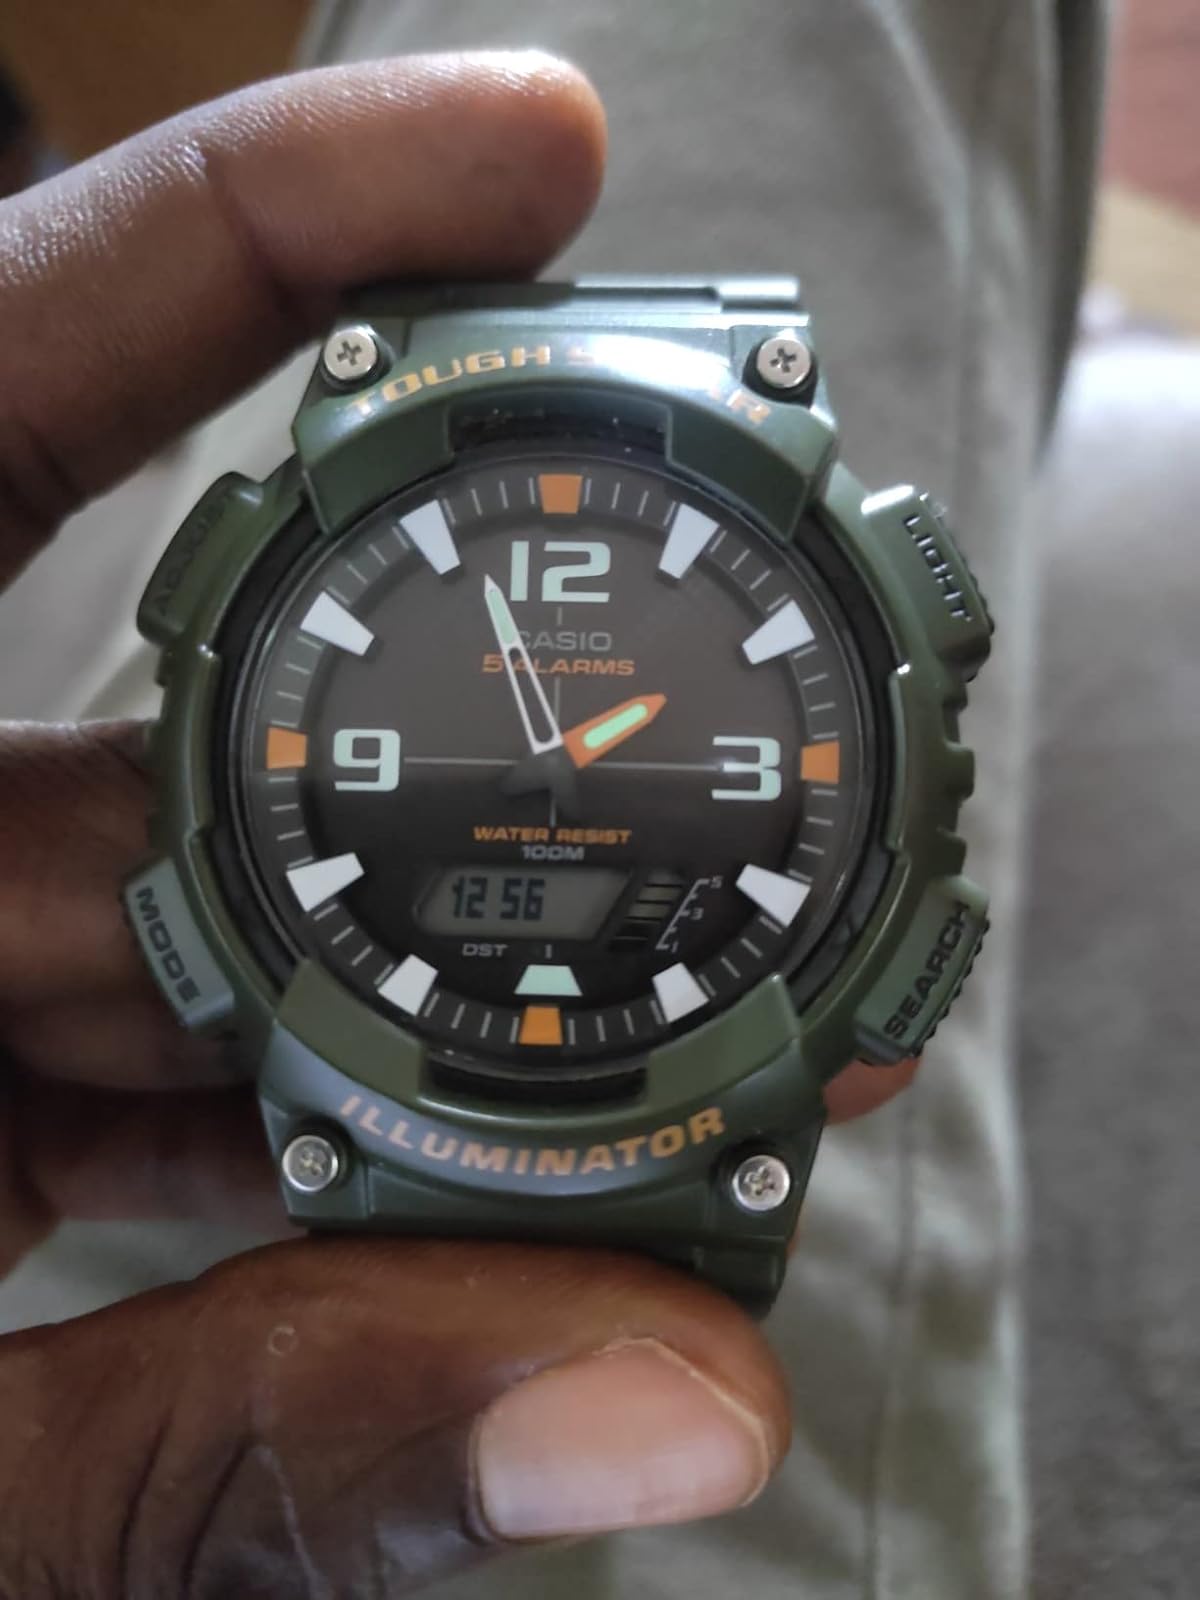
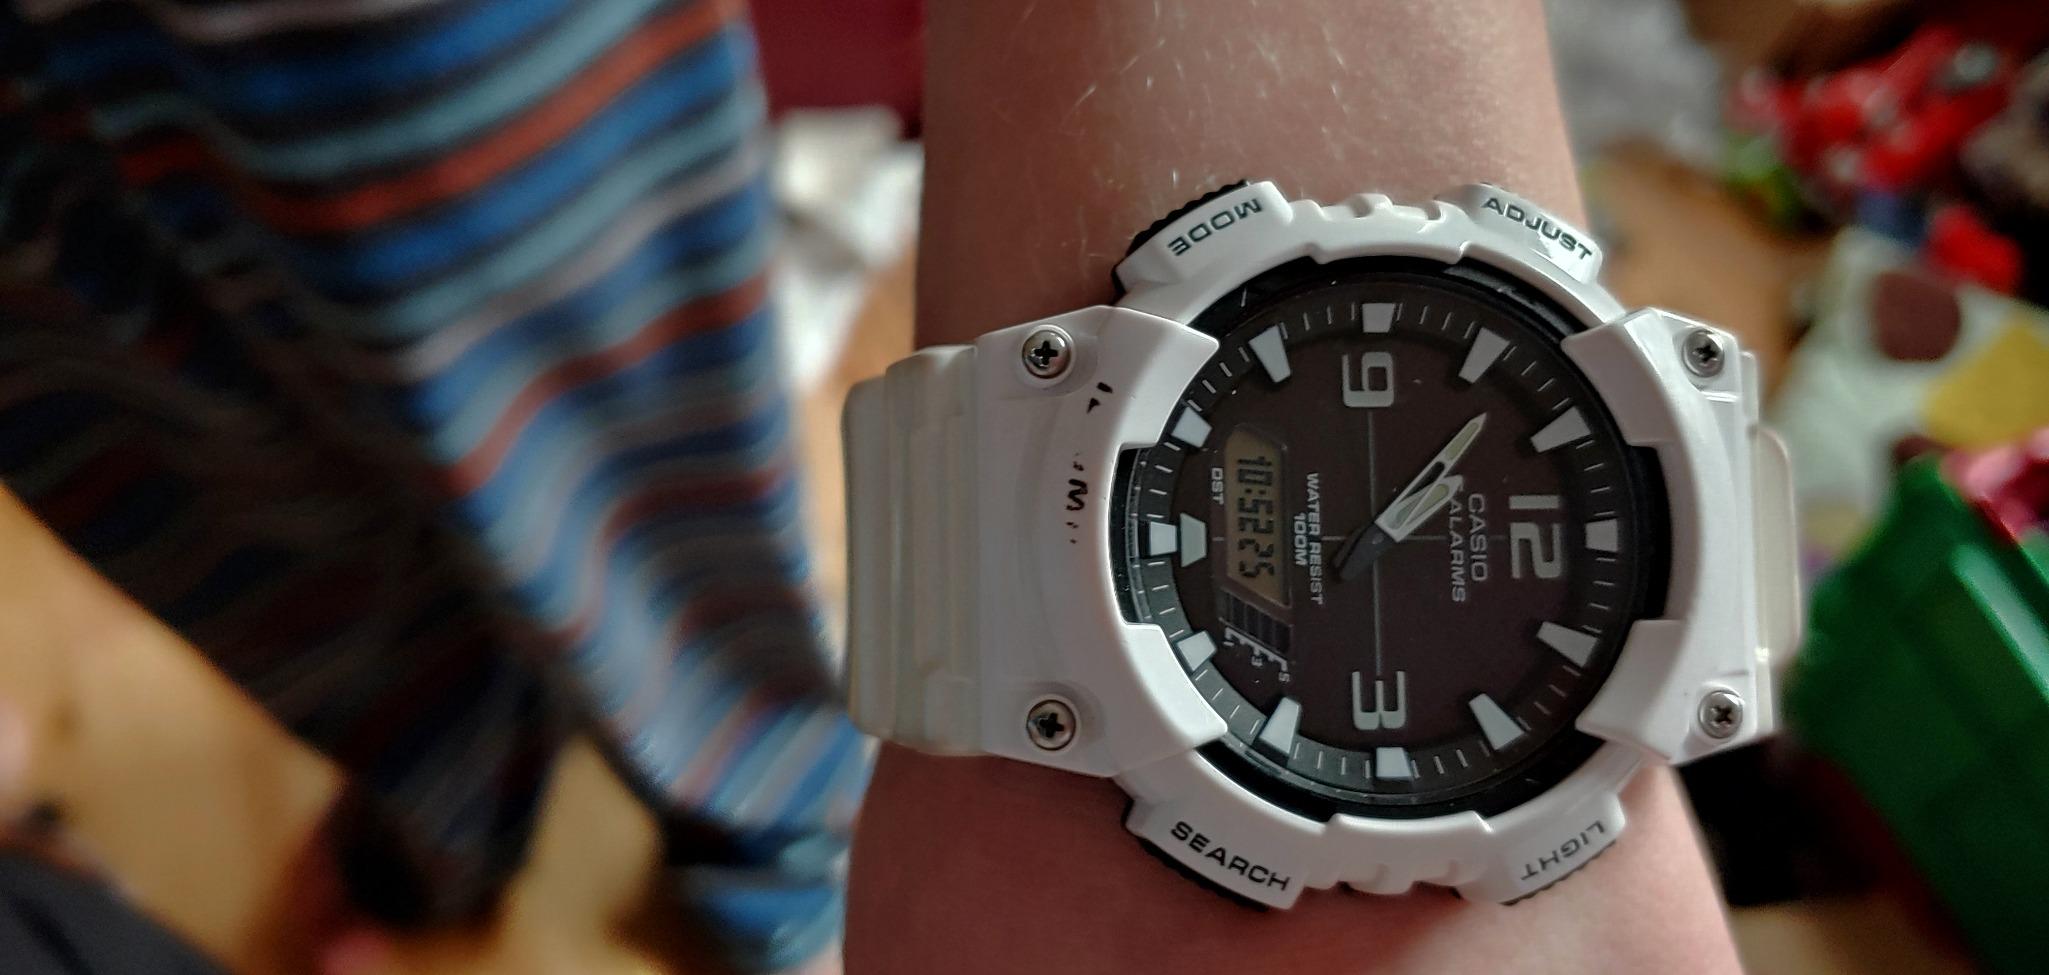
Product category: accessories_watch
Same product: no